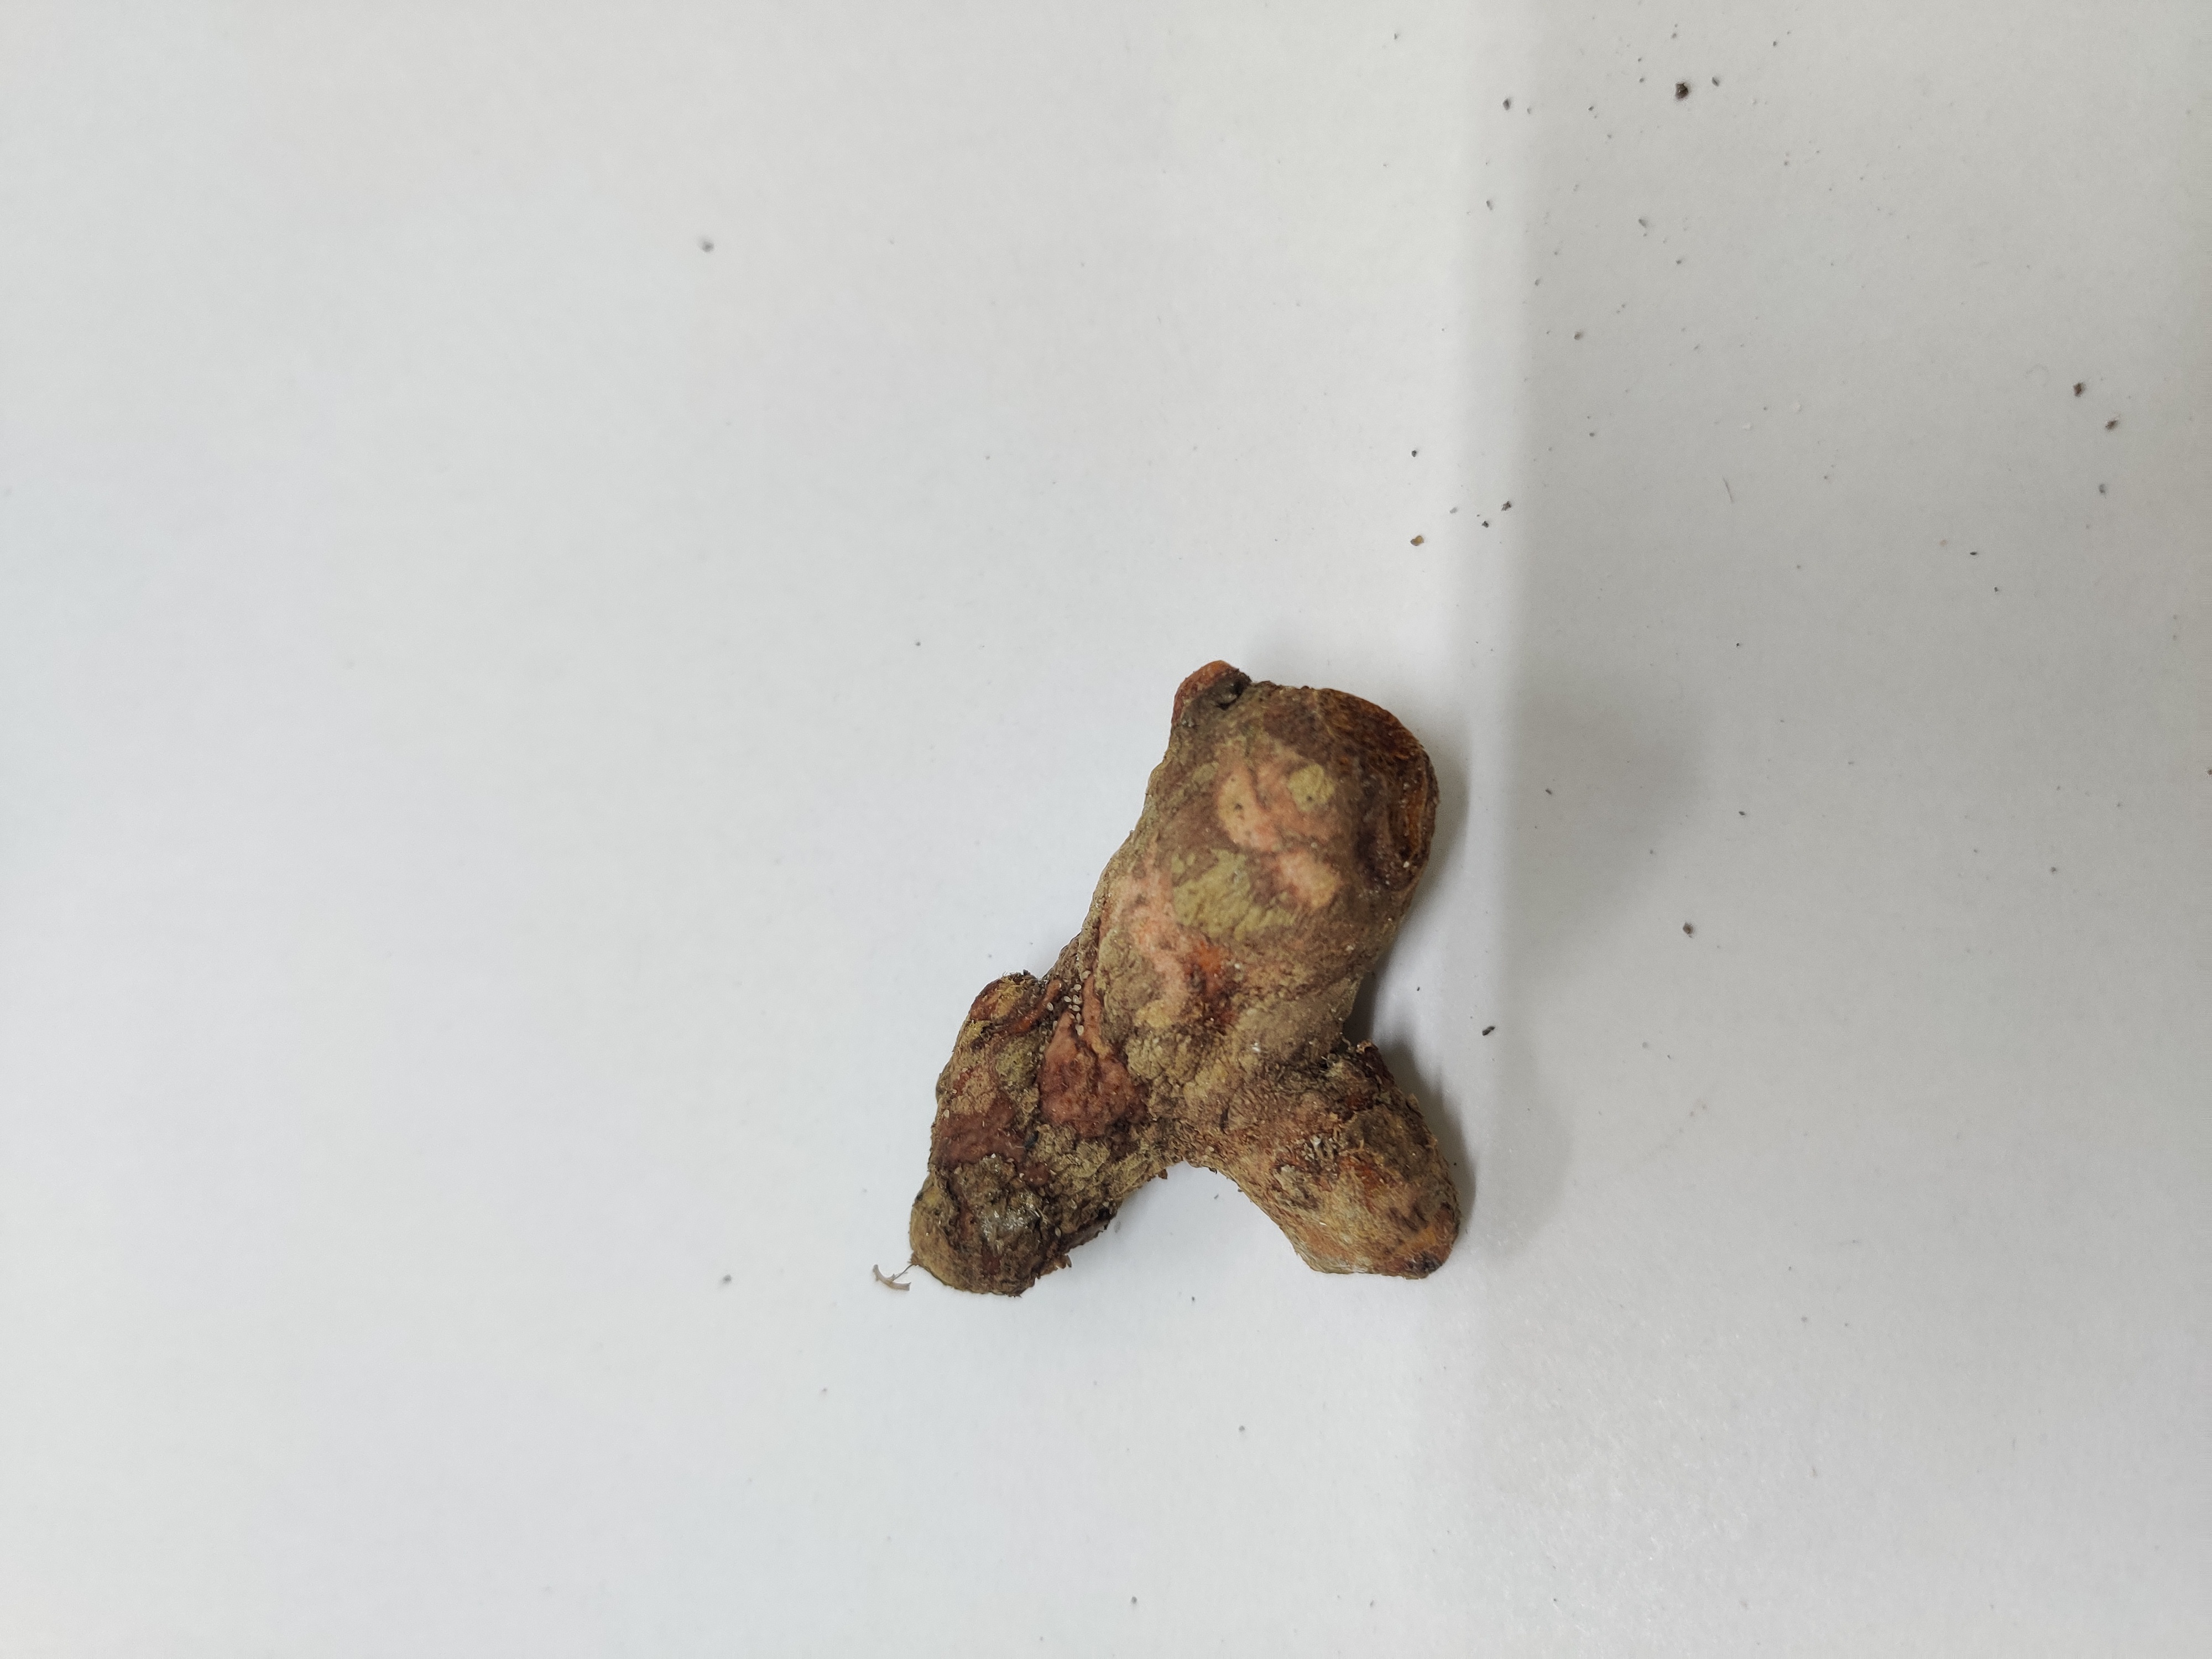
Crop: Turmeric
Condition: Severely Damaged